Nybroplan

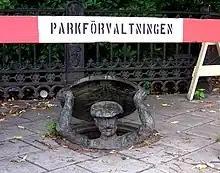
Humorous sculpture by Bejermark.

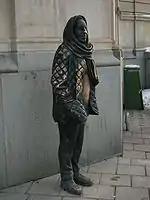
Statue of Margaretha Krook outside the Dramatic Theatre.

At Nybroplan, and the open spaces immediately south of it (Raoul Wallenbergs Torg and Nybrohamnen), there are several monuments dedicated to various famous Swedish citizens: